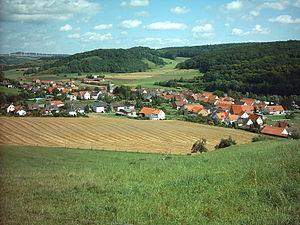
Vue de Zwergen, commune de Liebenau.
Liebenau est une ville allemande située dans le land de la Hesse et l'arrondissement de Cassel.